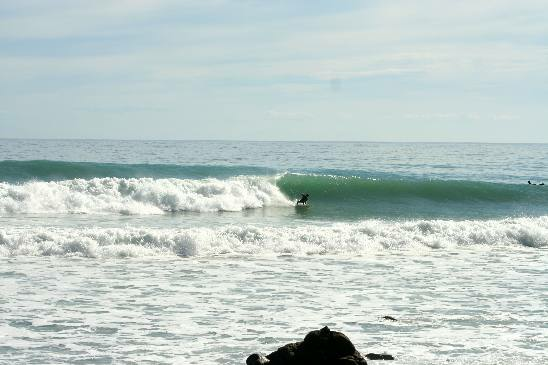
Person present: No